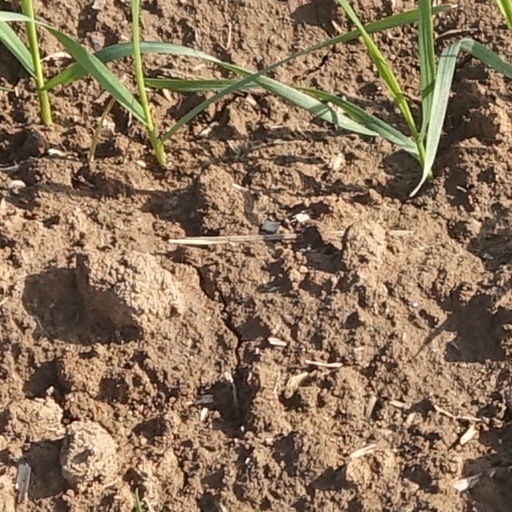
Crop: wheat